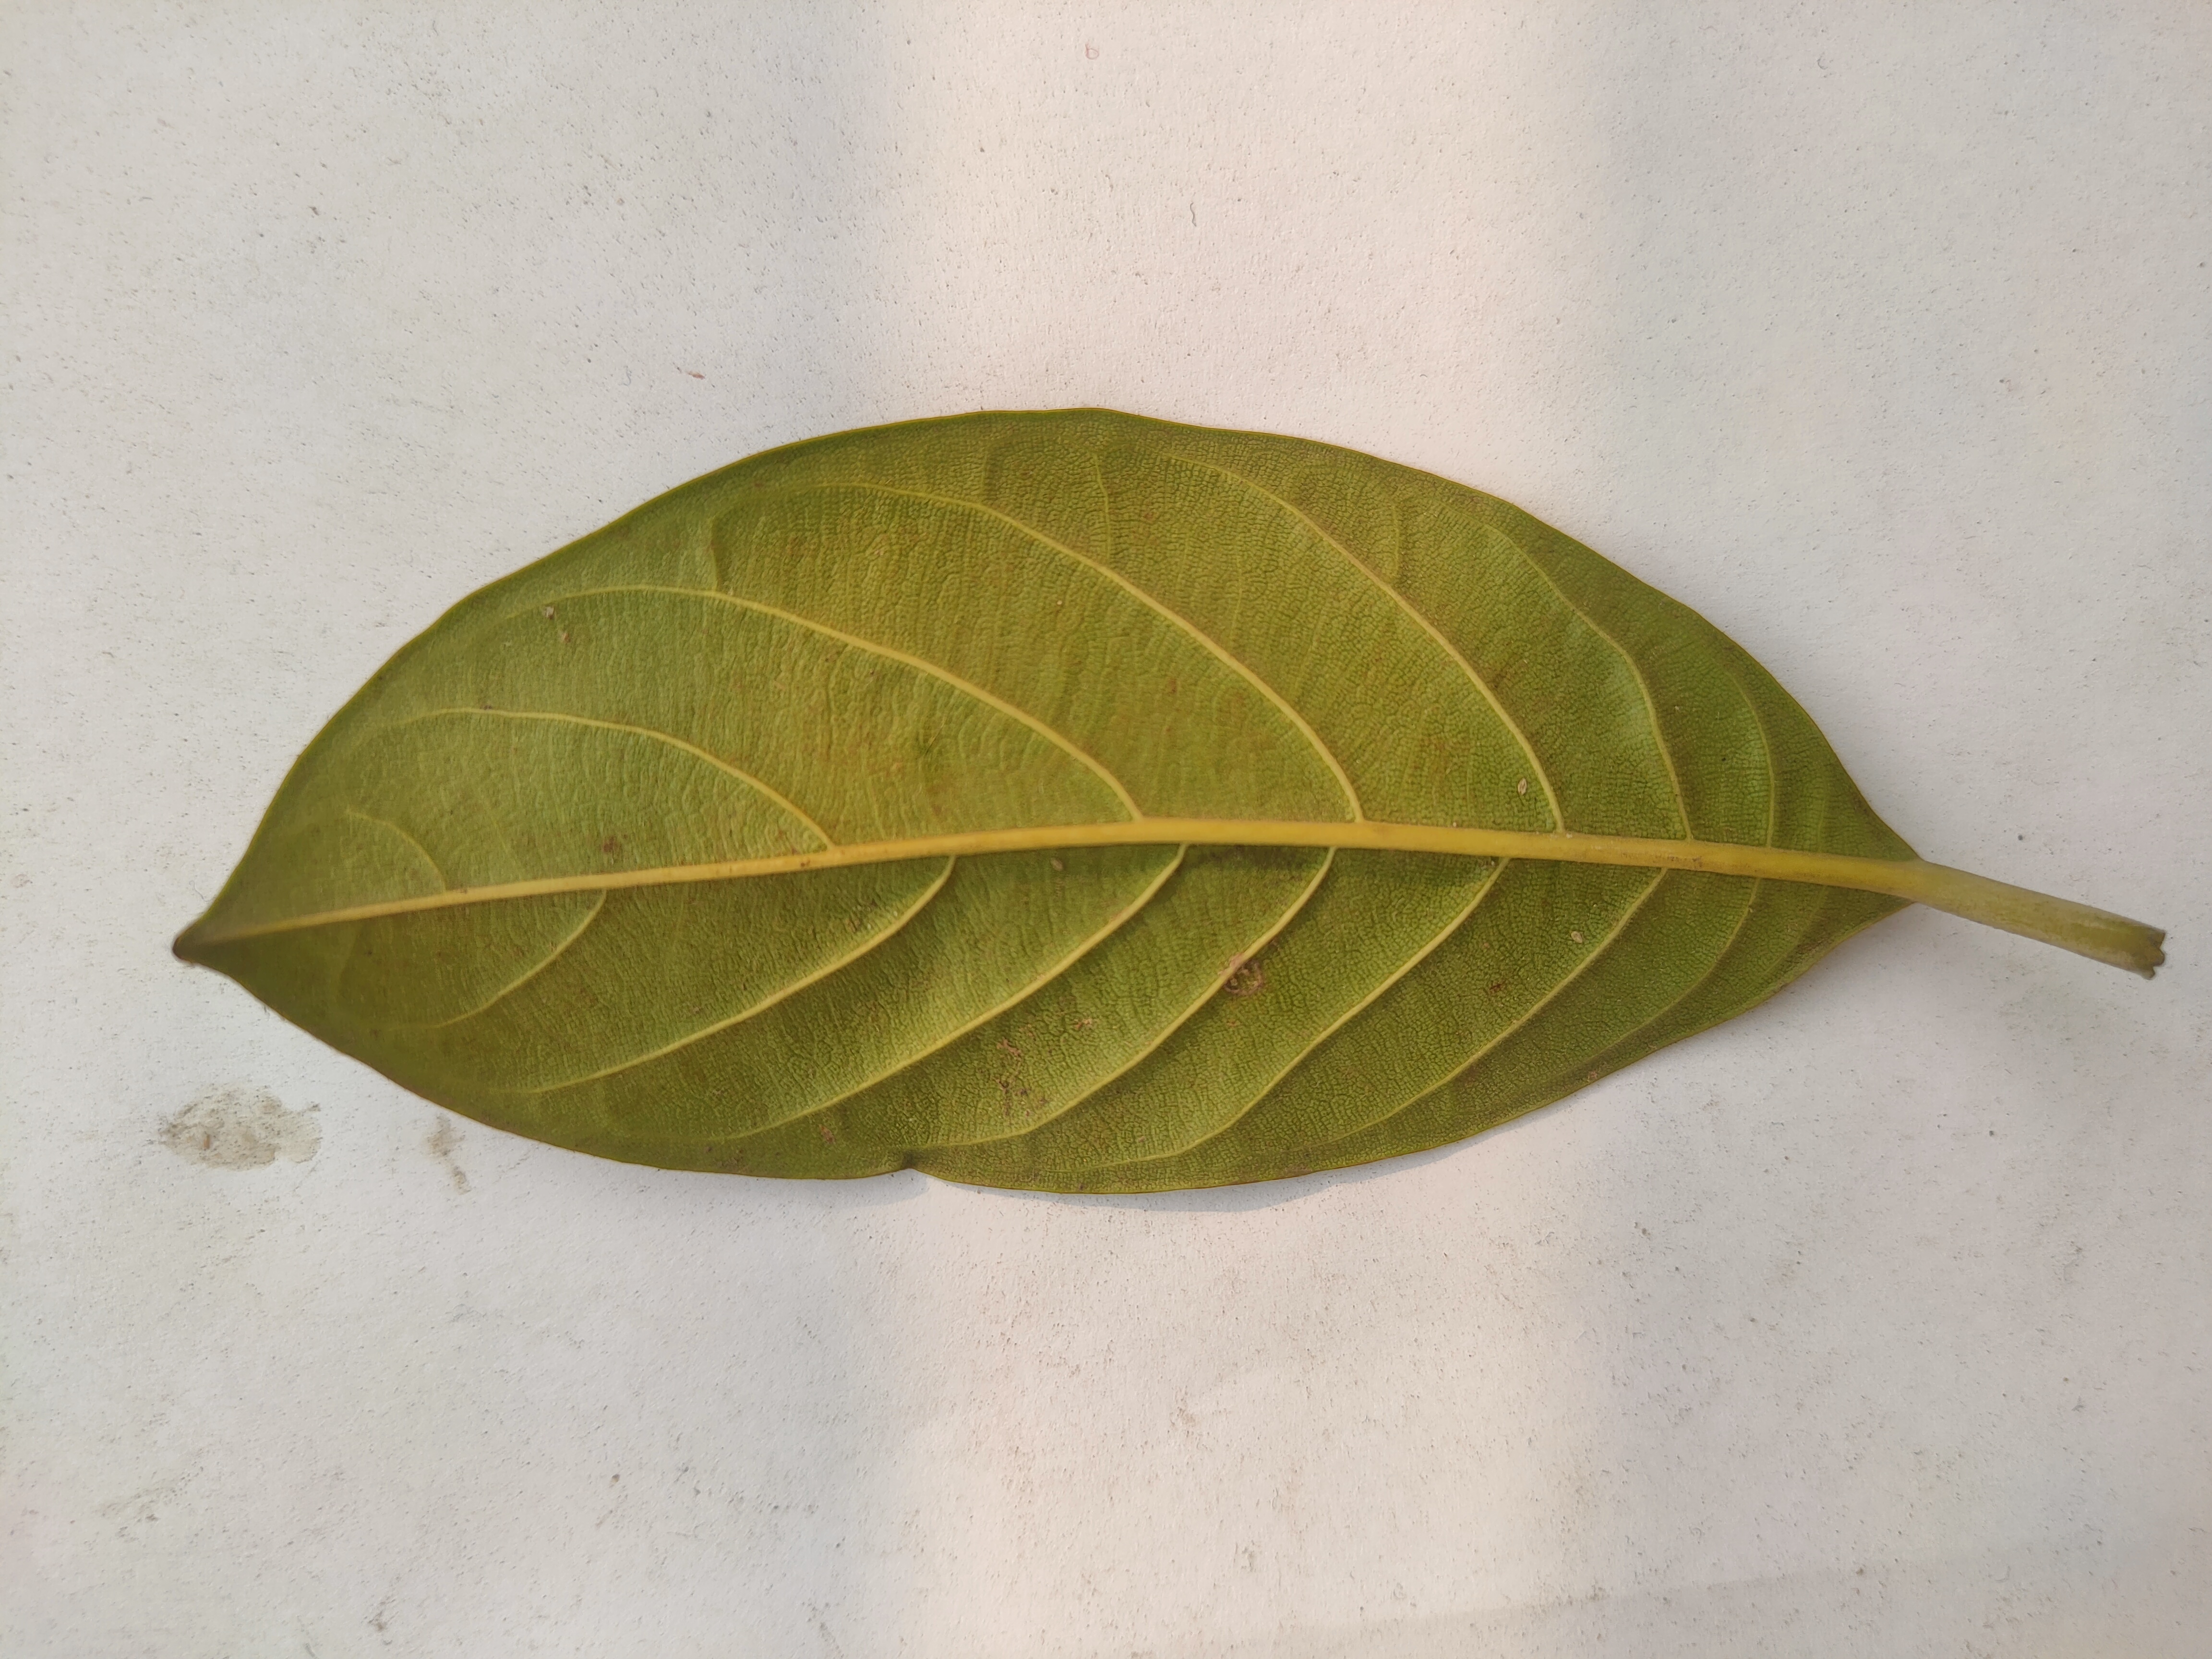
Leaf variety: Jackfruit